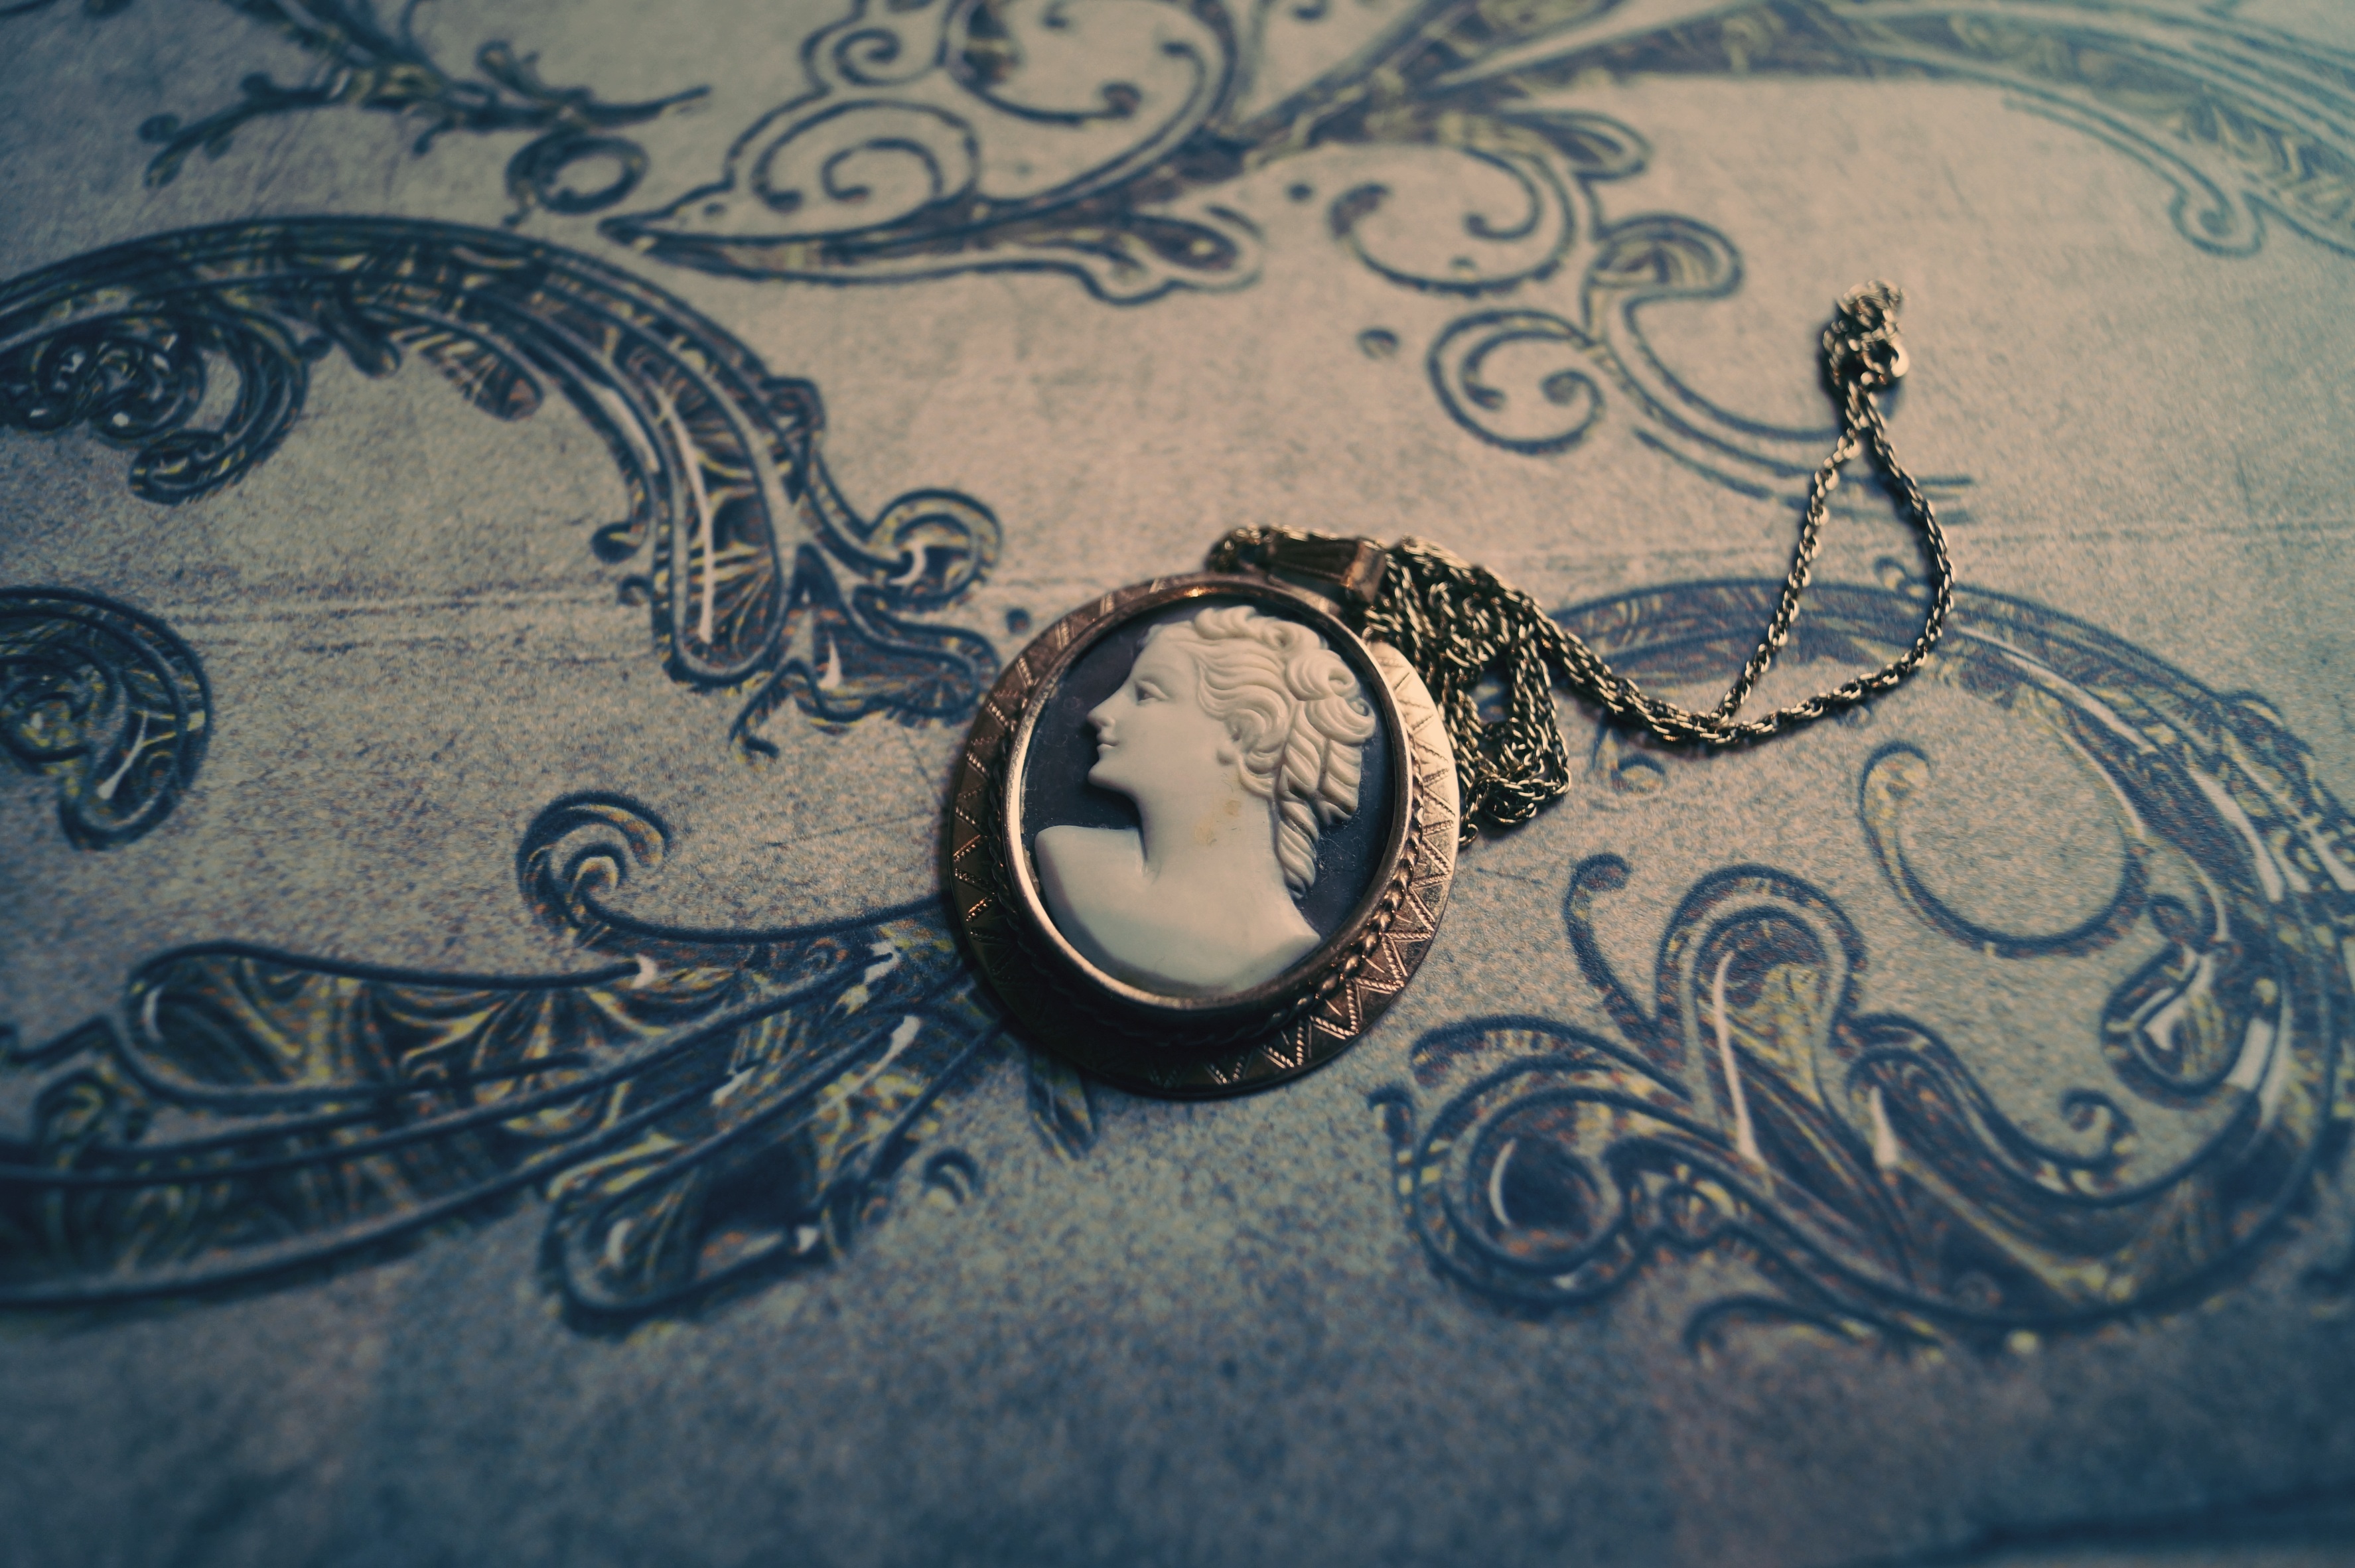
retro, chain, old, pattern, tattoo, memory, nostalgia, material, circle, necklace, art, sketch, drawing, design, calligraphy, old fashioned, amulet